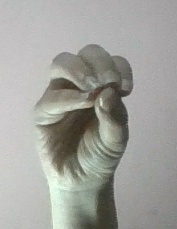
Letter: ha